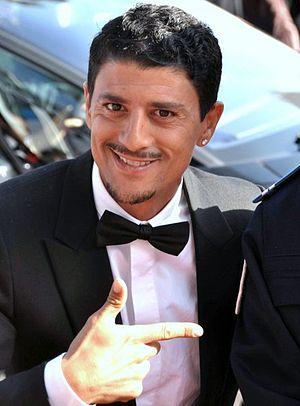
Saïd Taghmaoui au festival de Cannes.
Alain Bonnet, dit Alain Soral, est un essayiste, comédien, réalisateur, idéologue d'extrême droite, chef d’entreprise et youtubeur franco-suisse, né le 2 octobre 1958 à Aix-les-Bains.
Wonder Woman est un film de super-héros américain réalisé par Patty Jenkins, sorti en 2017.
Les Berbères ou Amazighs sont les membres d’un groupe ethnique autochtone d'Afrique du Nord. Connus dans l'Antiquité sous le nom de Libyens, les Berbères ont porté différents noms durant l'histoire, tels que Mazices, Maures, Numides, Gétules, Garamantes et autres. Ils sont répartis dans une zone s'étendant de l'océan Atlantique à l'oasis de Siwa en Égypte, et de la mer Méditerranée au fleuve Niger en Afrique de l'Ouest. Historiquement, ils parlaient des langues berbères, classées dans la branche berbère de la famille afro-asiatique.